Lobopodia

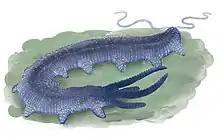
"Antennacanthopodia gracilis", a lobopodian suggested to be a stem-group onychophoran.

While "Antennacanthopodia" is widely accepted as a stem-group onychophoran, the position of other xenusiid genera that were previously thought to be onychophoran-related is controversial — in further studies, most of them were either suggested to be stem-group onychophorans or basal panarthropods, with a few species ("Aysheaia" or "Onychodictyon ferox") occasionally suggested to be stem-group tardigrades. A study in 2014 suggested that "Hallucigenia" are stem-group onychophorans based on their claws, which have overlapped internal structures resembling those of an extant onychophoran. This interpretation was questioned by later studies, as the structures may be a panarthropod plesiomorphy.